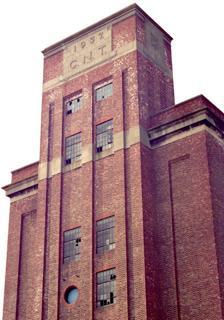
Building: Meadowside Granary
Country: United Kingdom
Year built: 1913
The derelict 1937 building, shortly before demolition Meadowside Granary was a complex of four interlinked granary buildings situated on the north bank of the River Clyde in the Partick area of Glasgow , Scotland. Constructed in four phases between 1911 and 1967, the finished construction was the largest brick building in Europe at the time. The granary closed in 1988 and was demolished in 2002; the site is now occupied by part of the Glasgow Harbour re-development. History The first Meadowside Granary was a thirteen-storey, thirteen-bay brick building. Both it and the adjacent Meadowside Quay were built by Glasgow engineer William Alston for the Clyde Navigation Trust between 1911 and 1913. The site, on the north bank of the River Clyde at Castlebank Street, Partick , [ nb 1 ] was formerly Meadowside football ground, which had been the home of Partick Thistle F.C. from 1897 until 1908. During construction, damage was caused by a severe storm on 27 November 1912 that blew down four cranes at the site. After opening, Meadowside became the most important grain store in the United Kingdom during World War I. The granary was first extended in 1937, when a second building was added. A further extension in 1960 cost £3 million and added 50,000 tons of capacity to double the existing storage. The fourth and final building was completed in 1967 and added a further 80,000 tons at a cost of £1.5 million. High level gantries were added to link the buildings. When completed, the Meadowside complex was reputed to be the largest grain storage facility in the UK and the largest brick building in Europe, with over twenty million bricks used in its construction. The Glasgow Harbour development now occupies the former granary site The Upper Clyde was still a thriving port in the 1960s, but shipping declined thereafter. Meadowside was closed in 1988 and finally demolished in 2002. Port operators Clydeport [ nb 2 ] was taken over in 2003 by the Peel Group , who subsequently used the land for the first phase of the Glasgow Harbour regeneration project. The site of the granary is now occupied by residential apartments. Notes